Patronage in ancient Rome

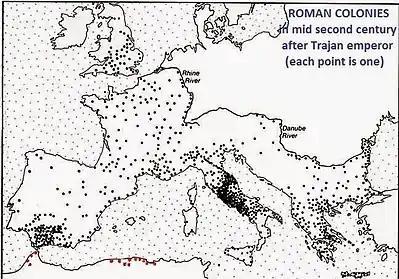
A map showing Roman colonies in the mid-2nd century

The complex patronage relationships changed with the social pressures during the late Republic, when terms such as "patronus", "cliens" and "patrocinium" are used in a more restricted sense than "amicitia", 'friendship', including political friendships and alliances, or "hospitium", reciprocal "guest–host" bonds between families. It can be difficult to distinguish "patrocinium" or "clientela", "amicitia", and "hospitium," since their benefits and obligations overlap. Traditional "clientela" began to lose its importance as a social institution during the 2nd century BC; Fergus Millar doubts that it was the dominant force in Roman elections that it has often been seen as.